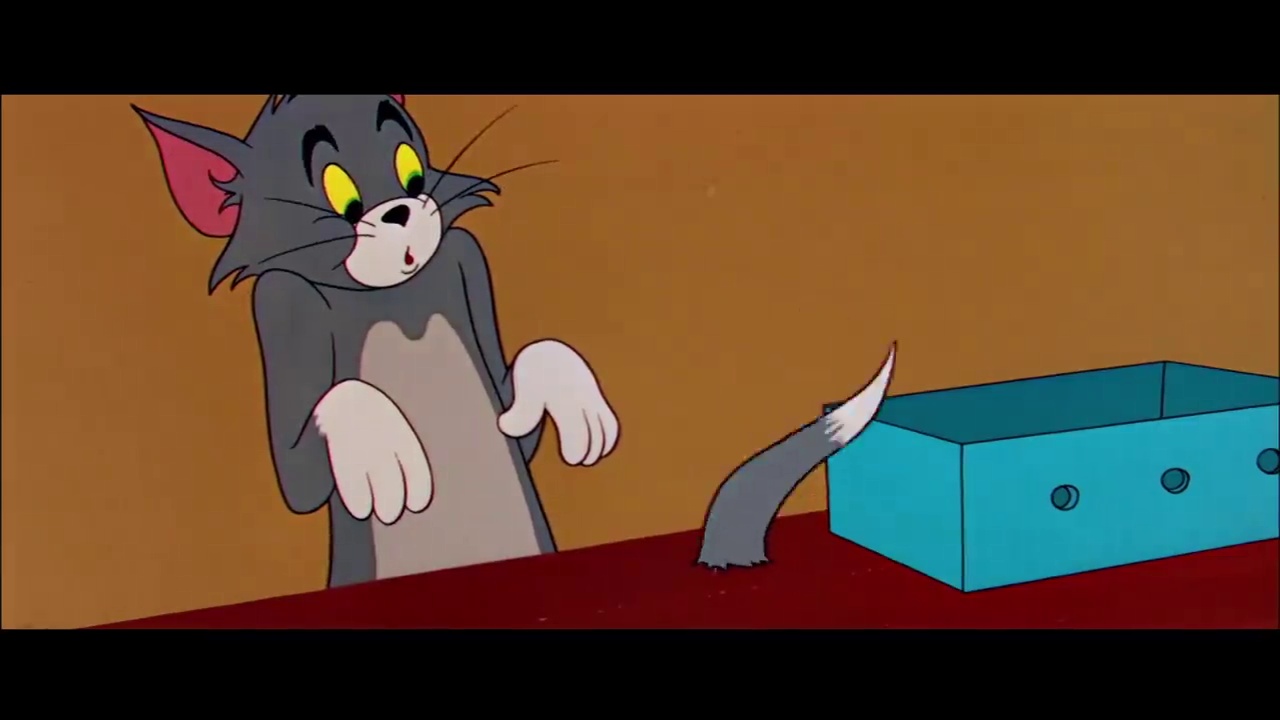
Portrait style: Cartoon Portrait